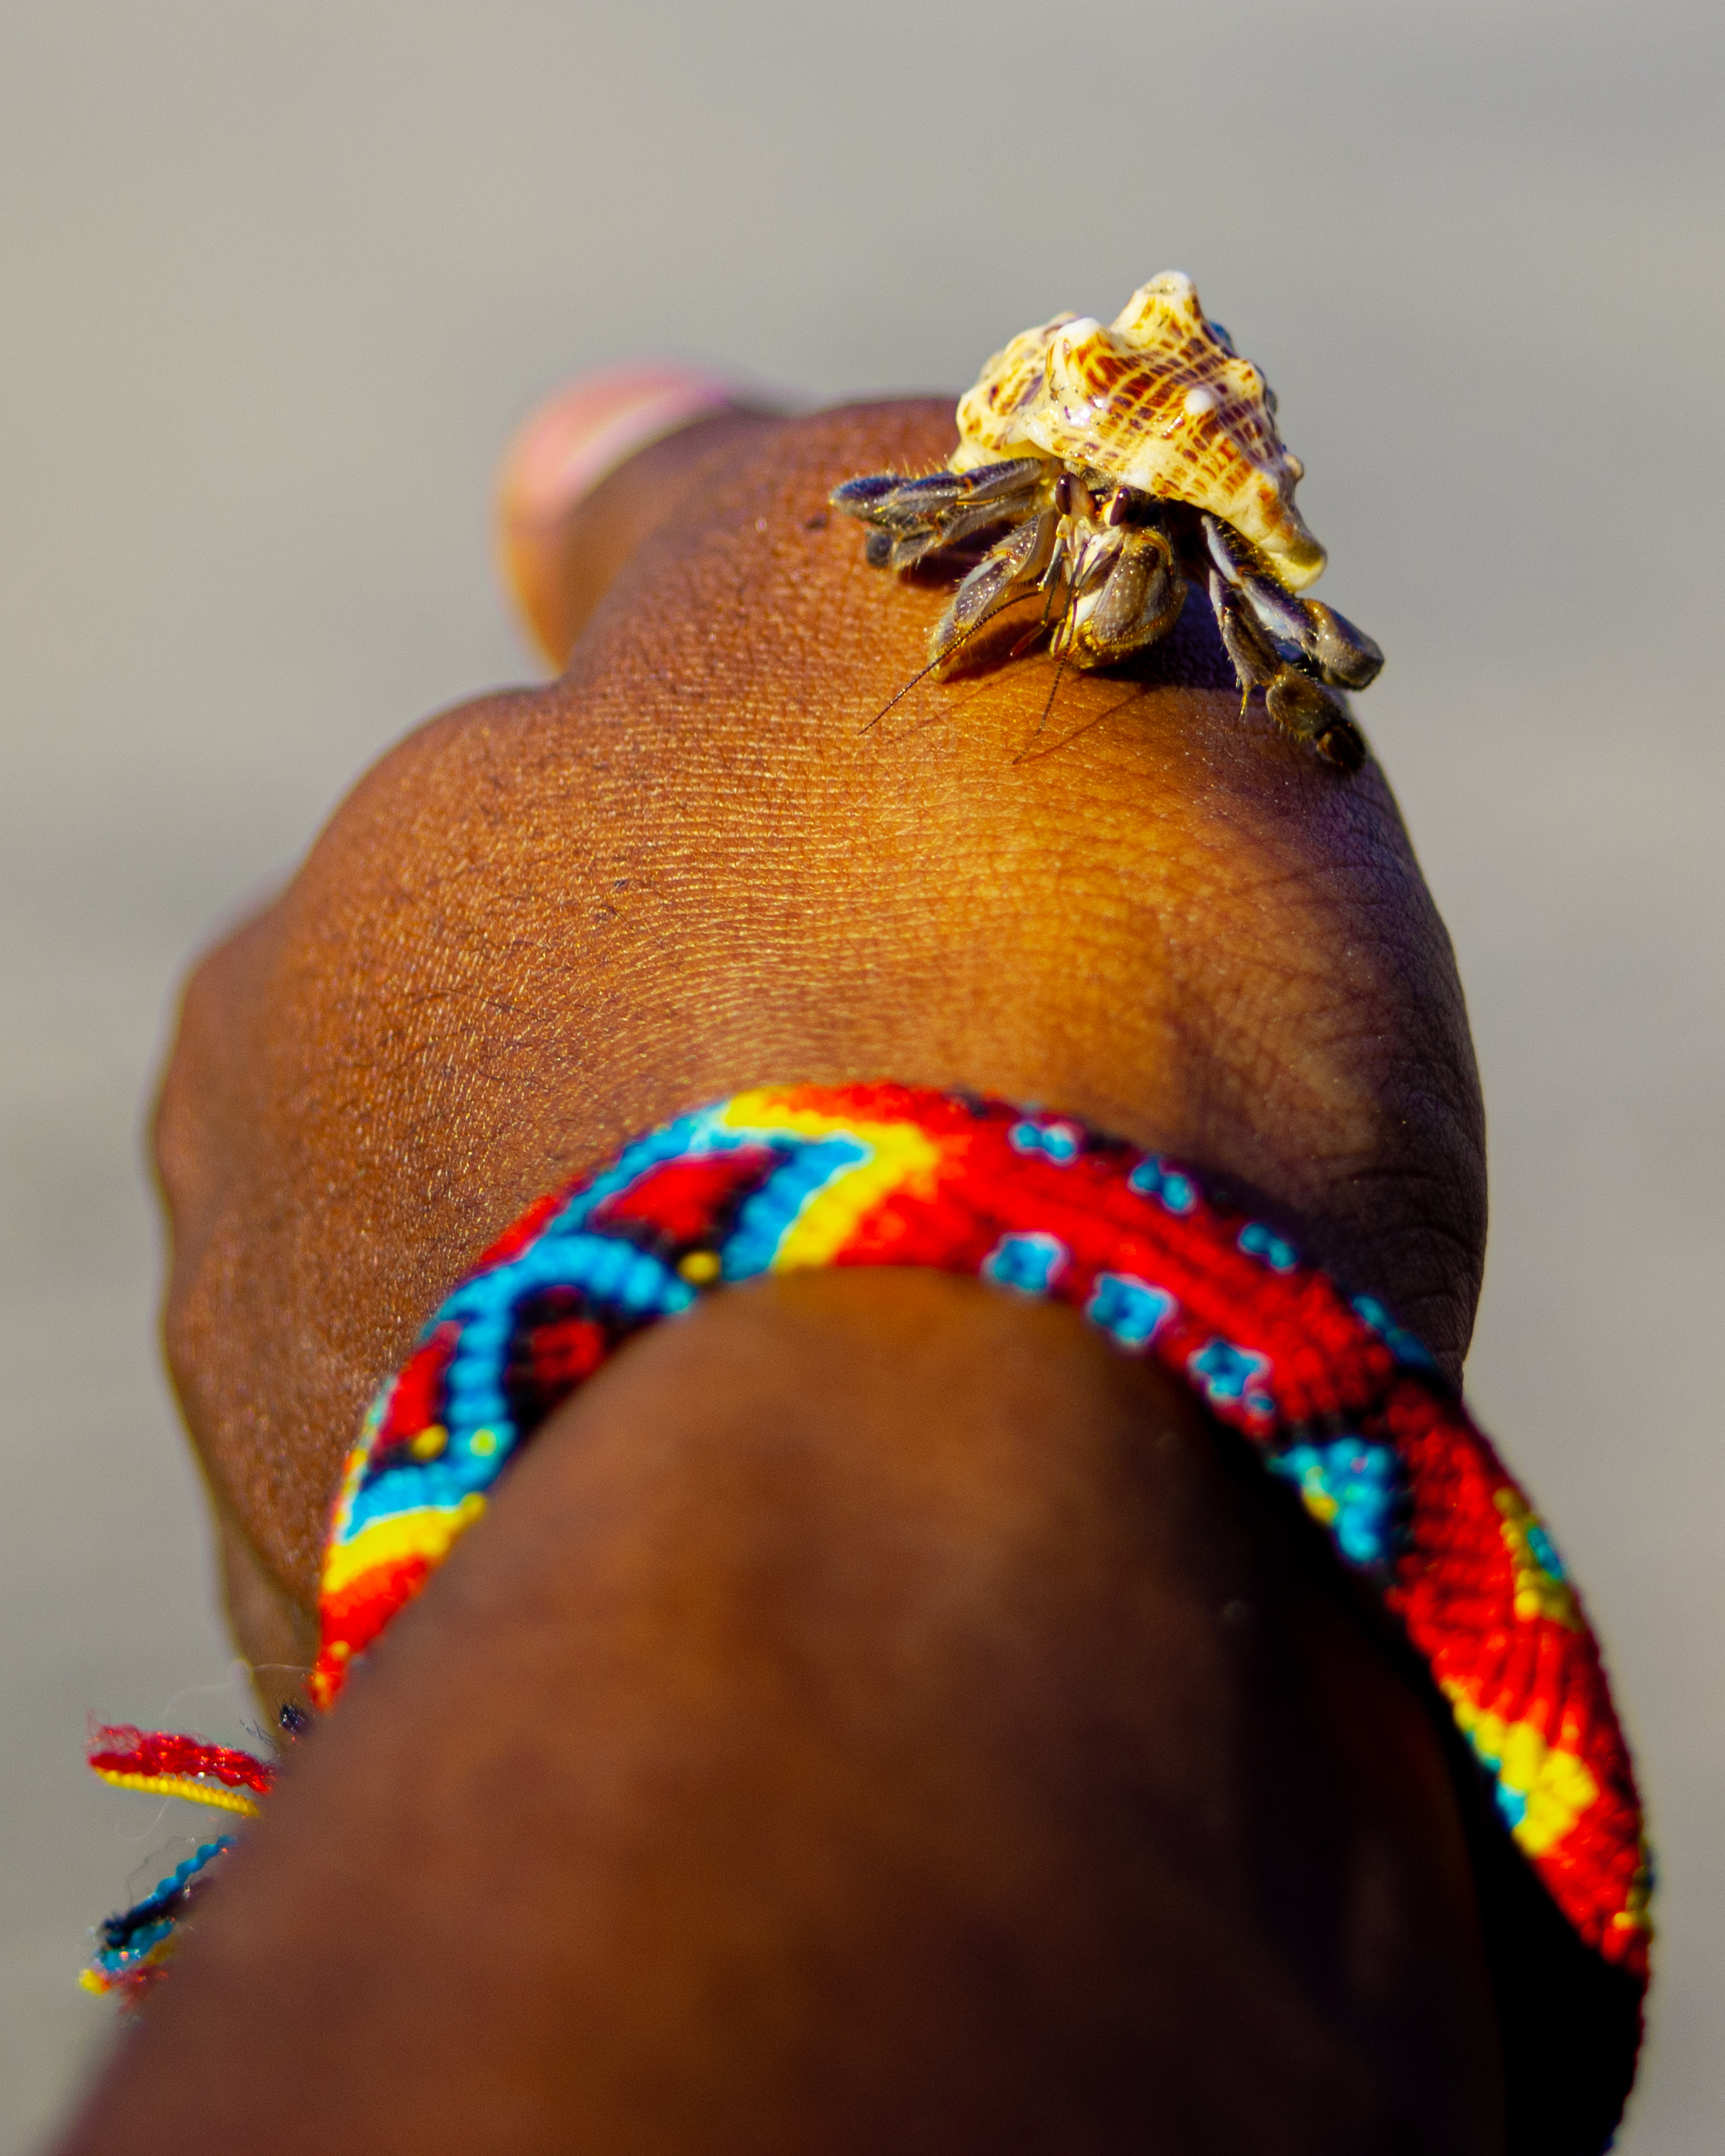
bracelet, fashion accessory